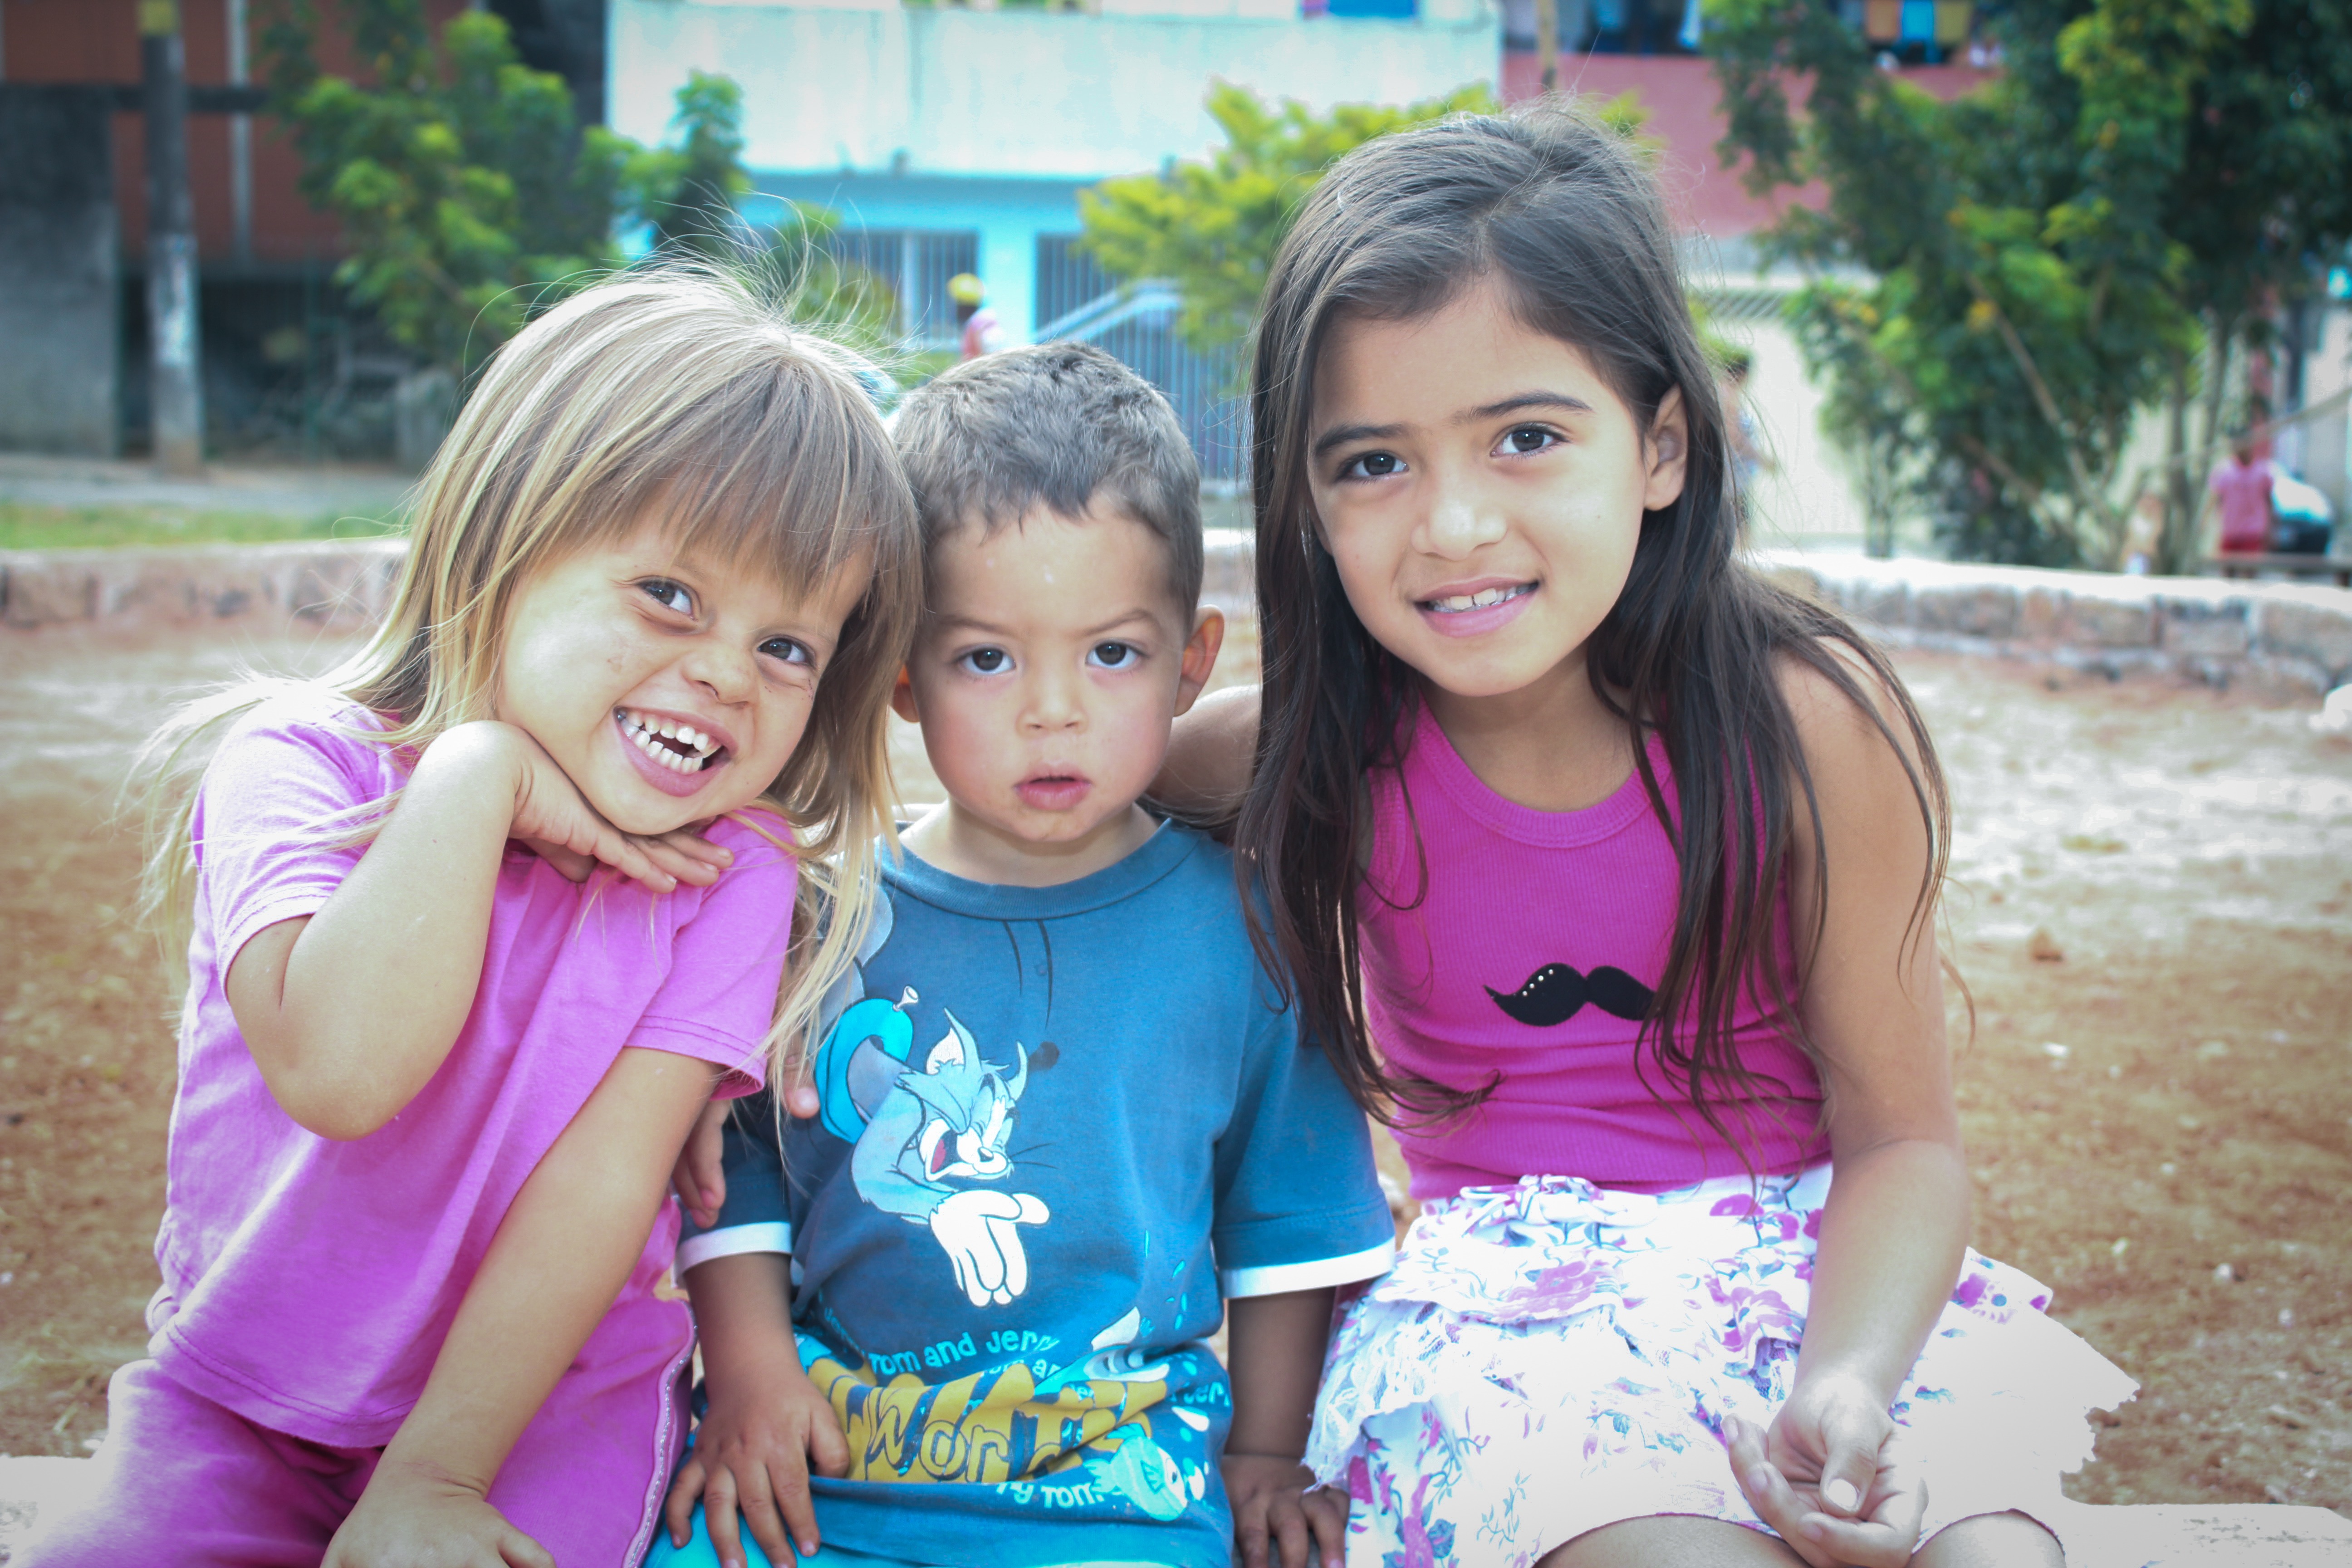
person, people, play, vacation, park, child, family, children, toddler, beautiful, day